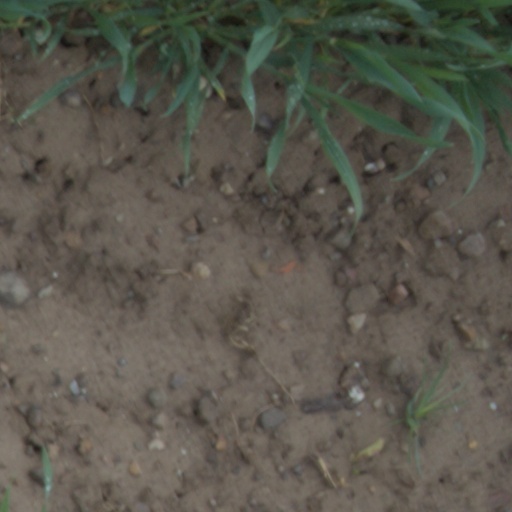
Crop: wheat